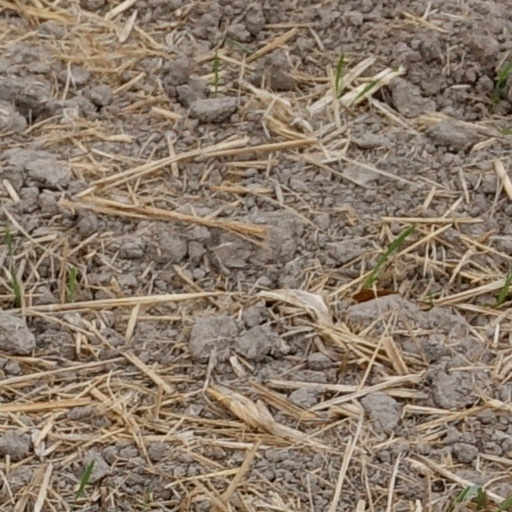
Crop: wheat